Alan Scott

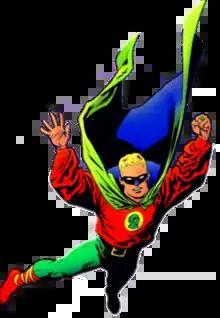
Alan Scott as depicted in "Green Lantern Gallery" #1 (December 1996).Art by Martin Nodell (penciler), Kevin Nowlan (inker), and Matt Hollingsworth (colorist).

Alan Ladd Wellington Scott is a superhero appearing in American comic books published by DC Comics, and the first character to bear the name Green Lantern. He fights evil with the aid of his mystical ring, which grants him a variety of powers. He was created by Martin Nodell and Bill Finger, first appearing in the comic book "All-American Comics" #16, published on July 10, 1940.